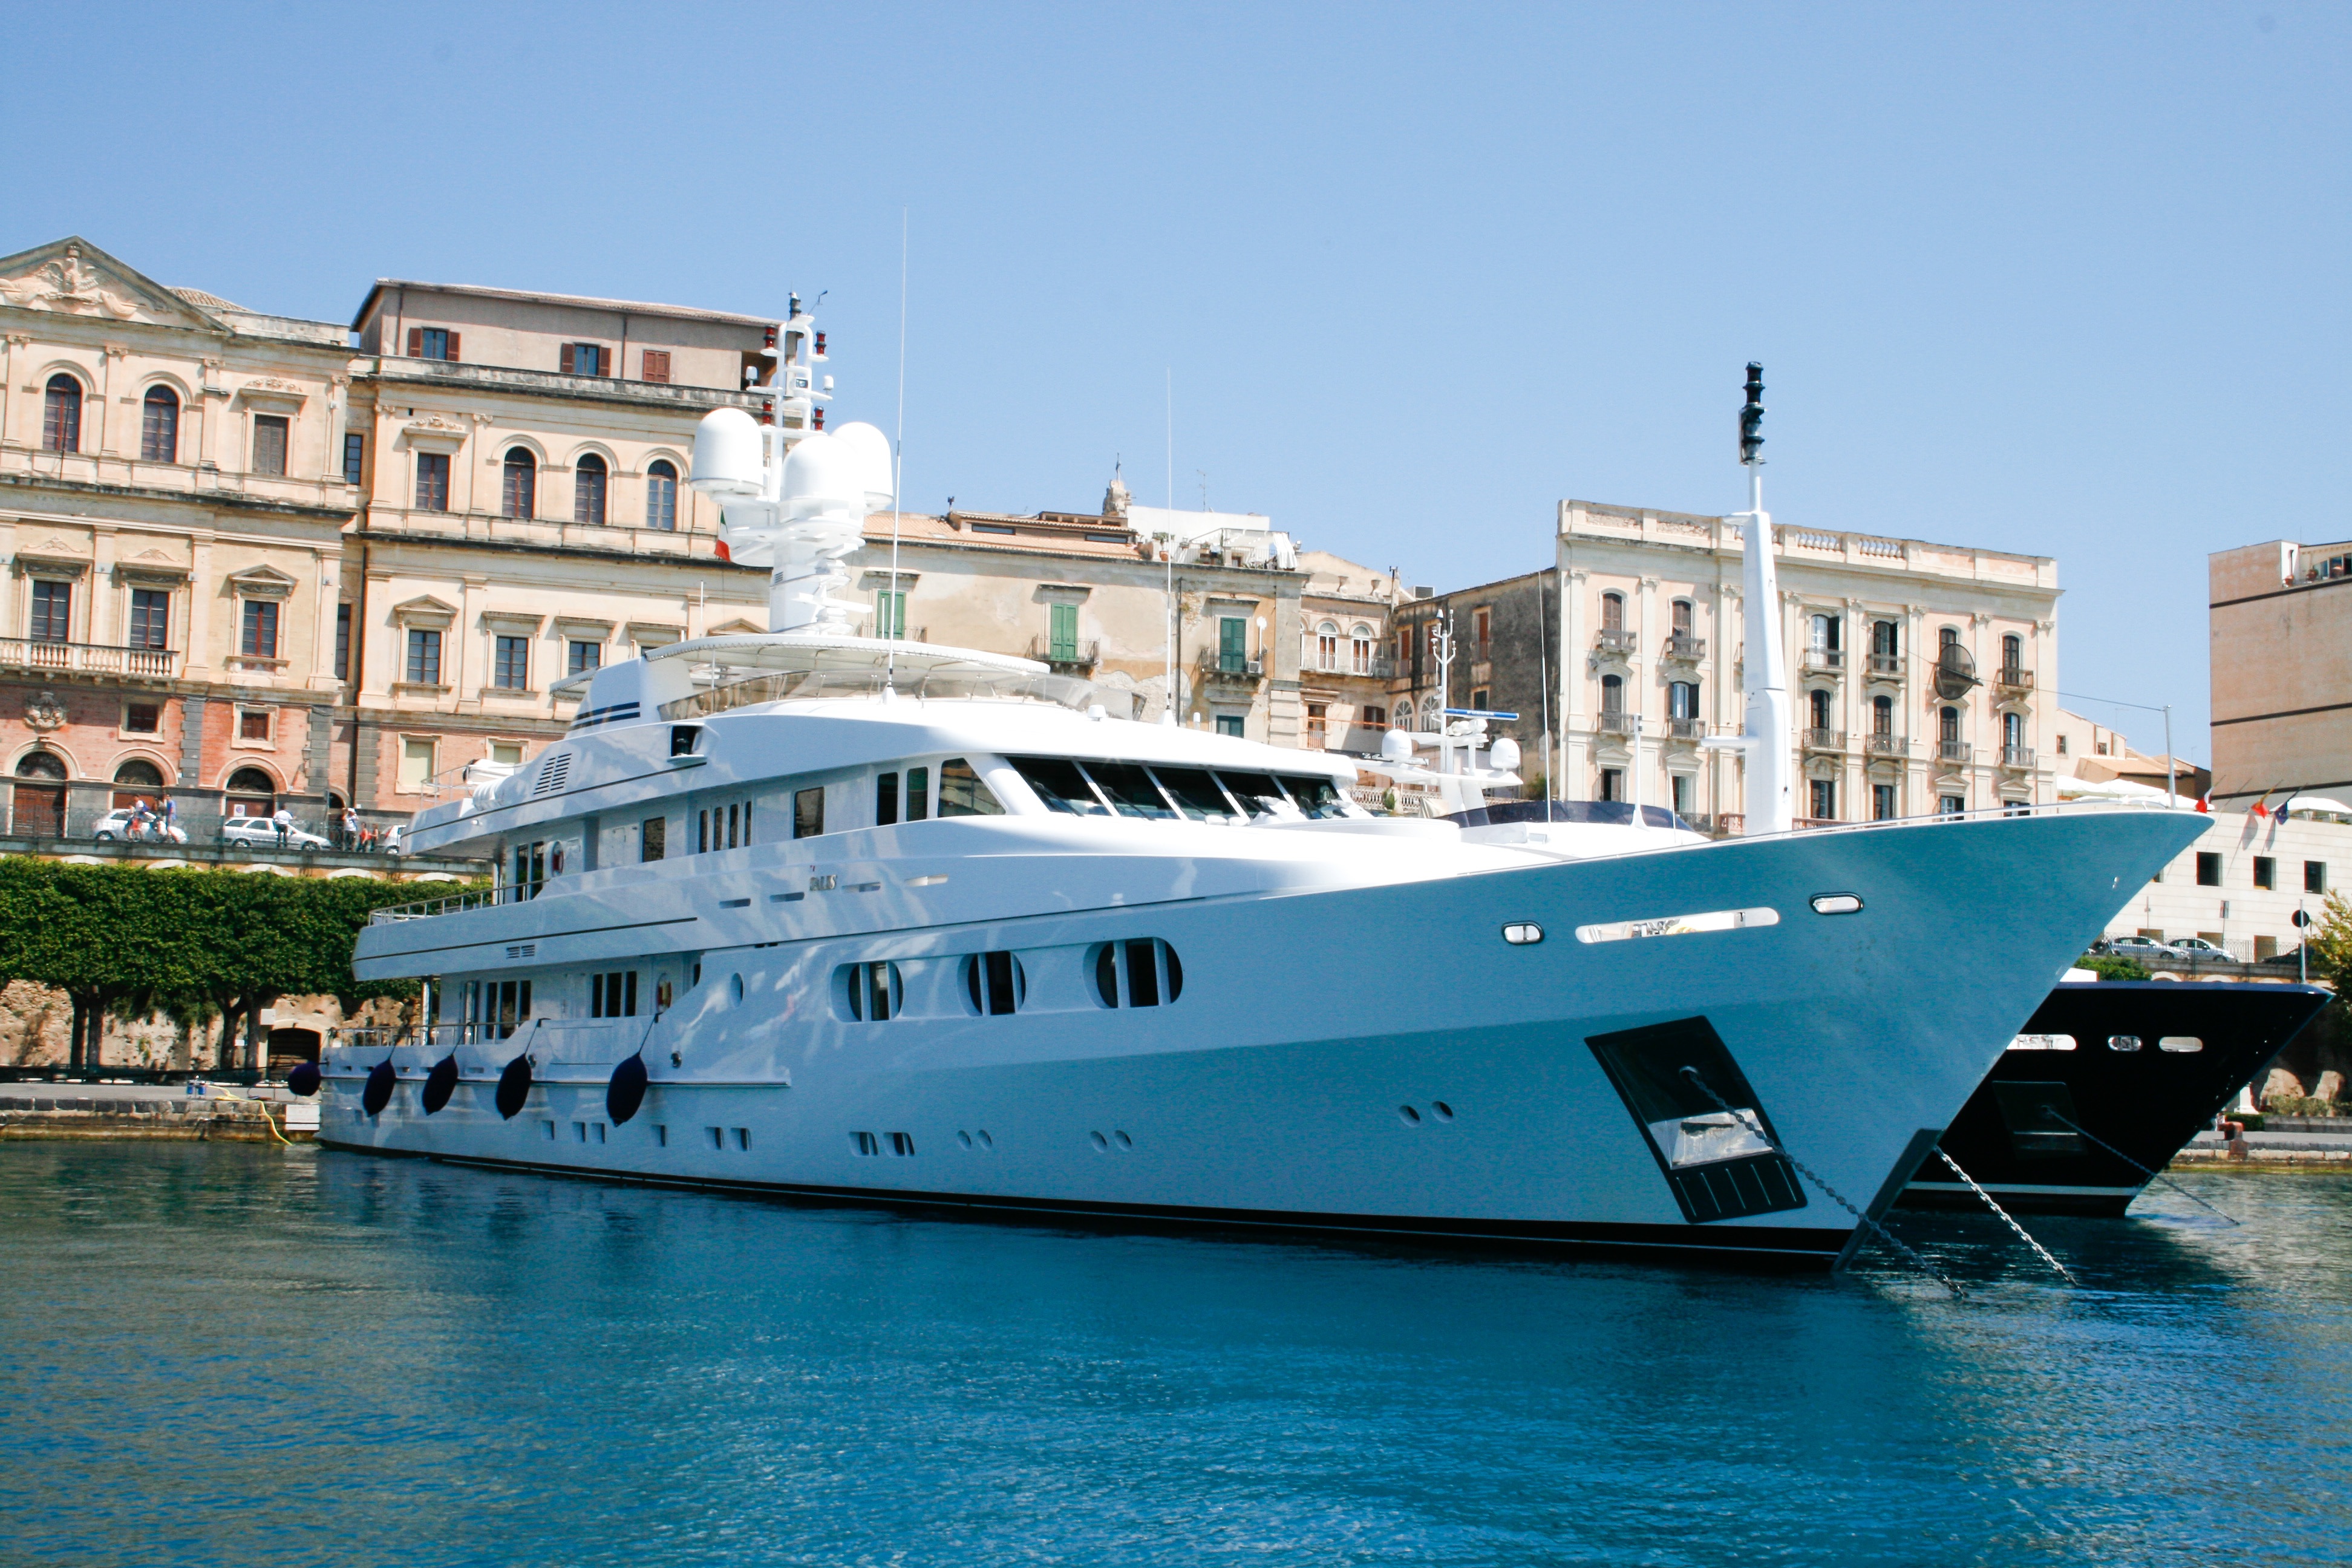
sea, dock, boat, ship, summer, vehicle, yacht, holiday, marina, ferry, watercraft, cruise ship, motor ship, passenger ship, luxury yacht, freight transport